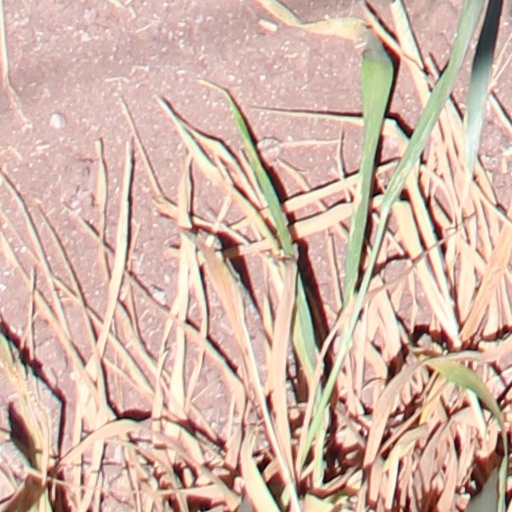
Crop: wheat